ASD Women Torres Calcio

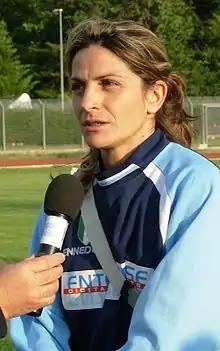
Patrizia Panico, Top Scorer of UEFA Women's Champions League in the season 2012–13 and Serie A in 2010–11 and in 2011–12

In 2008, after finishing second in the league, Torres won a seventh Italian Women's Cup by beating Bardolino 1–0 in the final's second leg, overturning a 3–2 defeat in the first leg. Throughout this period, Torres' success rested on the prolific goal-scoring of players such as Rita Guarino, Pamela Conti and the Spaniard Ángeles Parejo.